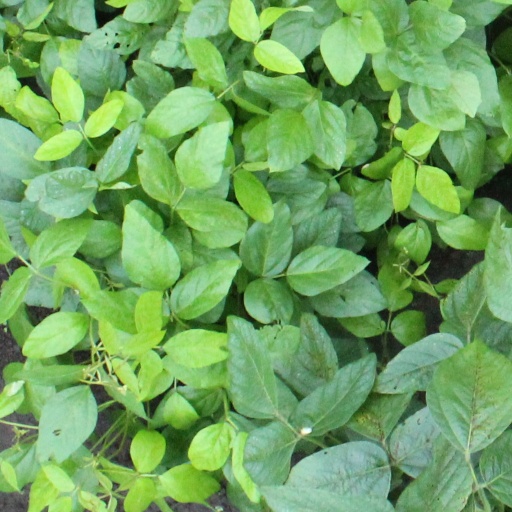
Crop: soybean